Château de Canon

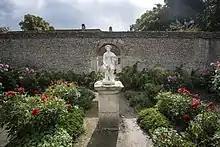
Walled garden

The gardens of the castle are classified "Jardin remarquable" ("Remarkable garden"), mainly for the thirteen walled gardens, called "chartreuses", which serve as a setting for hundreds of varieties of flowers and are open to visitors.